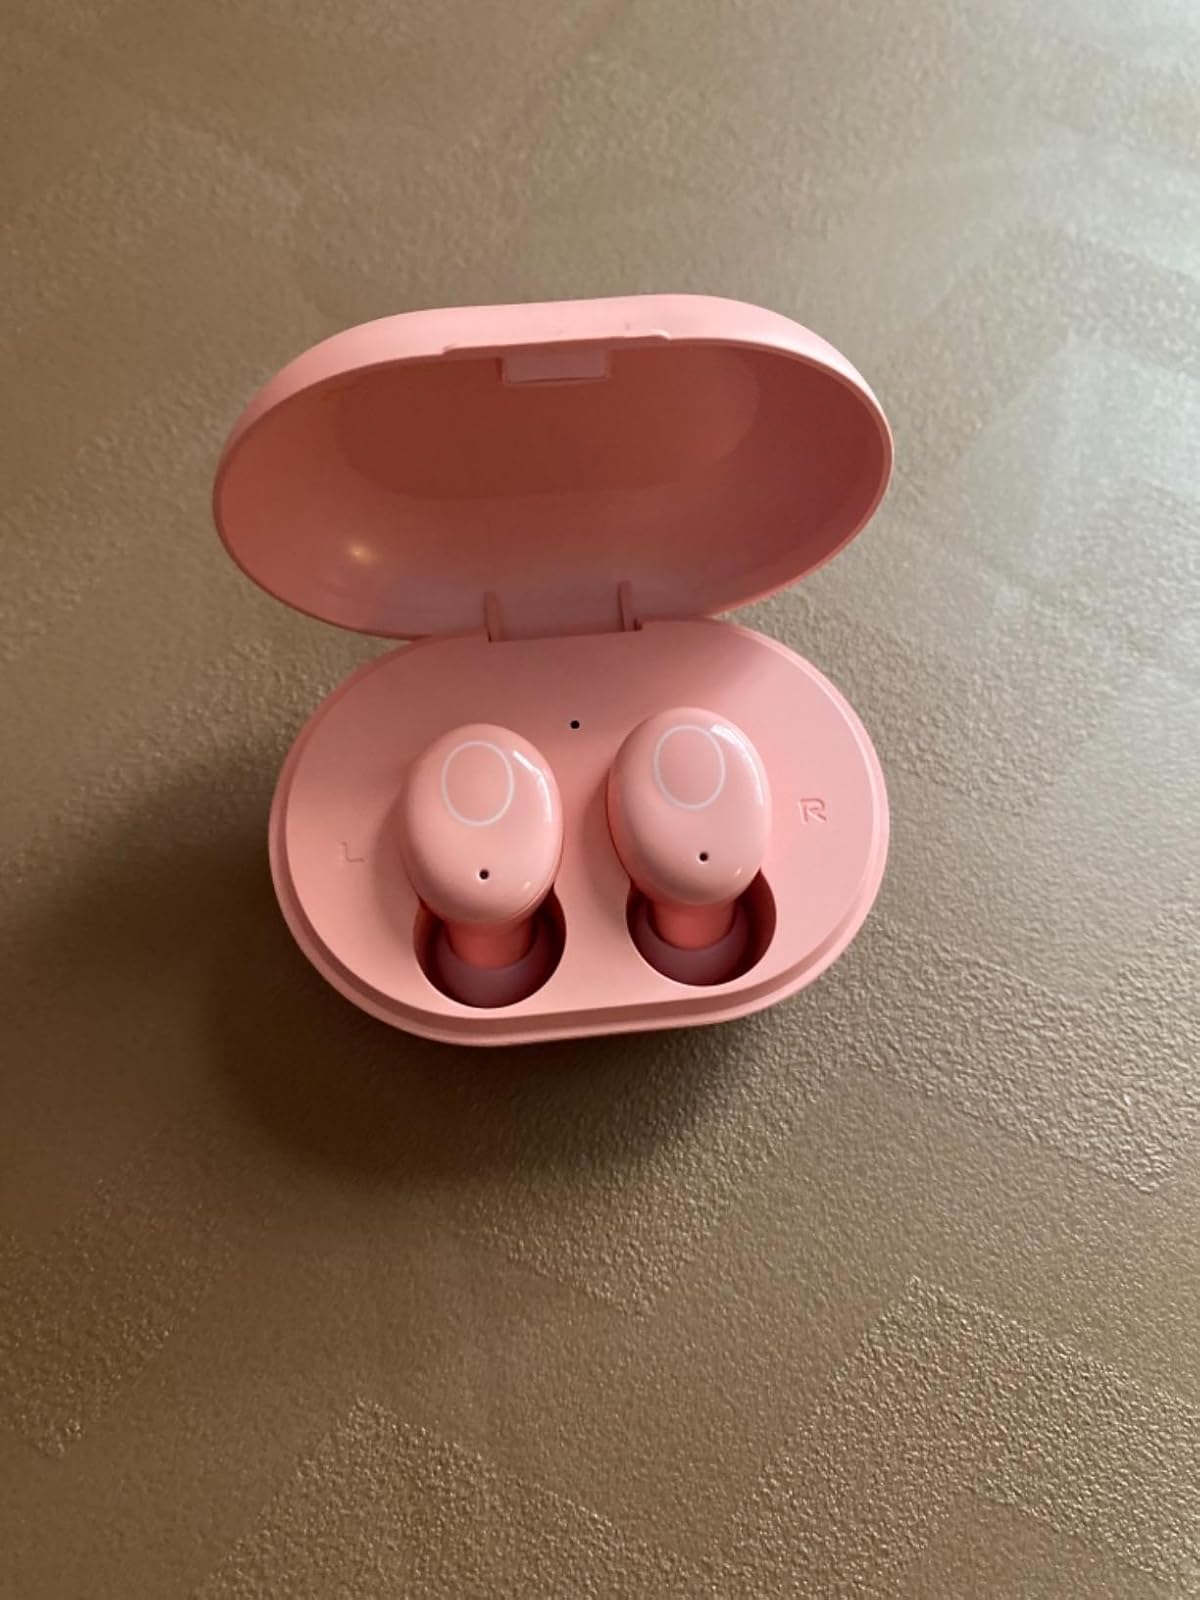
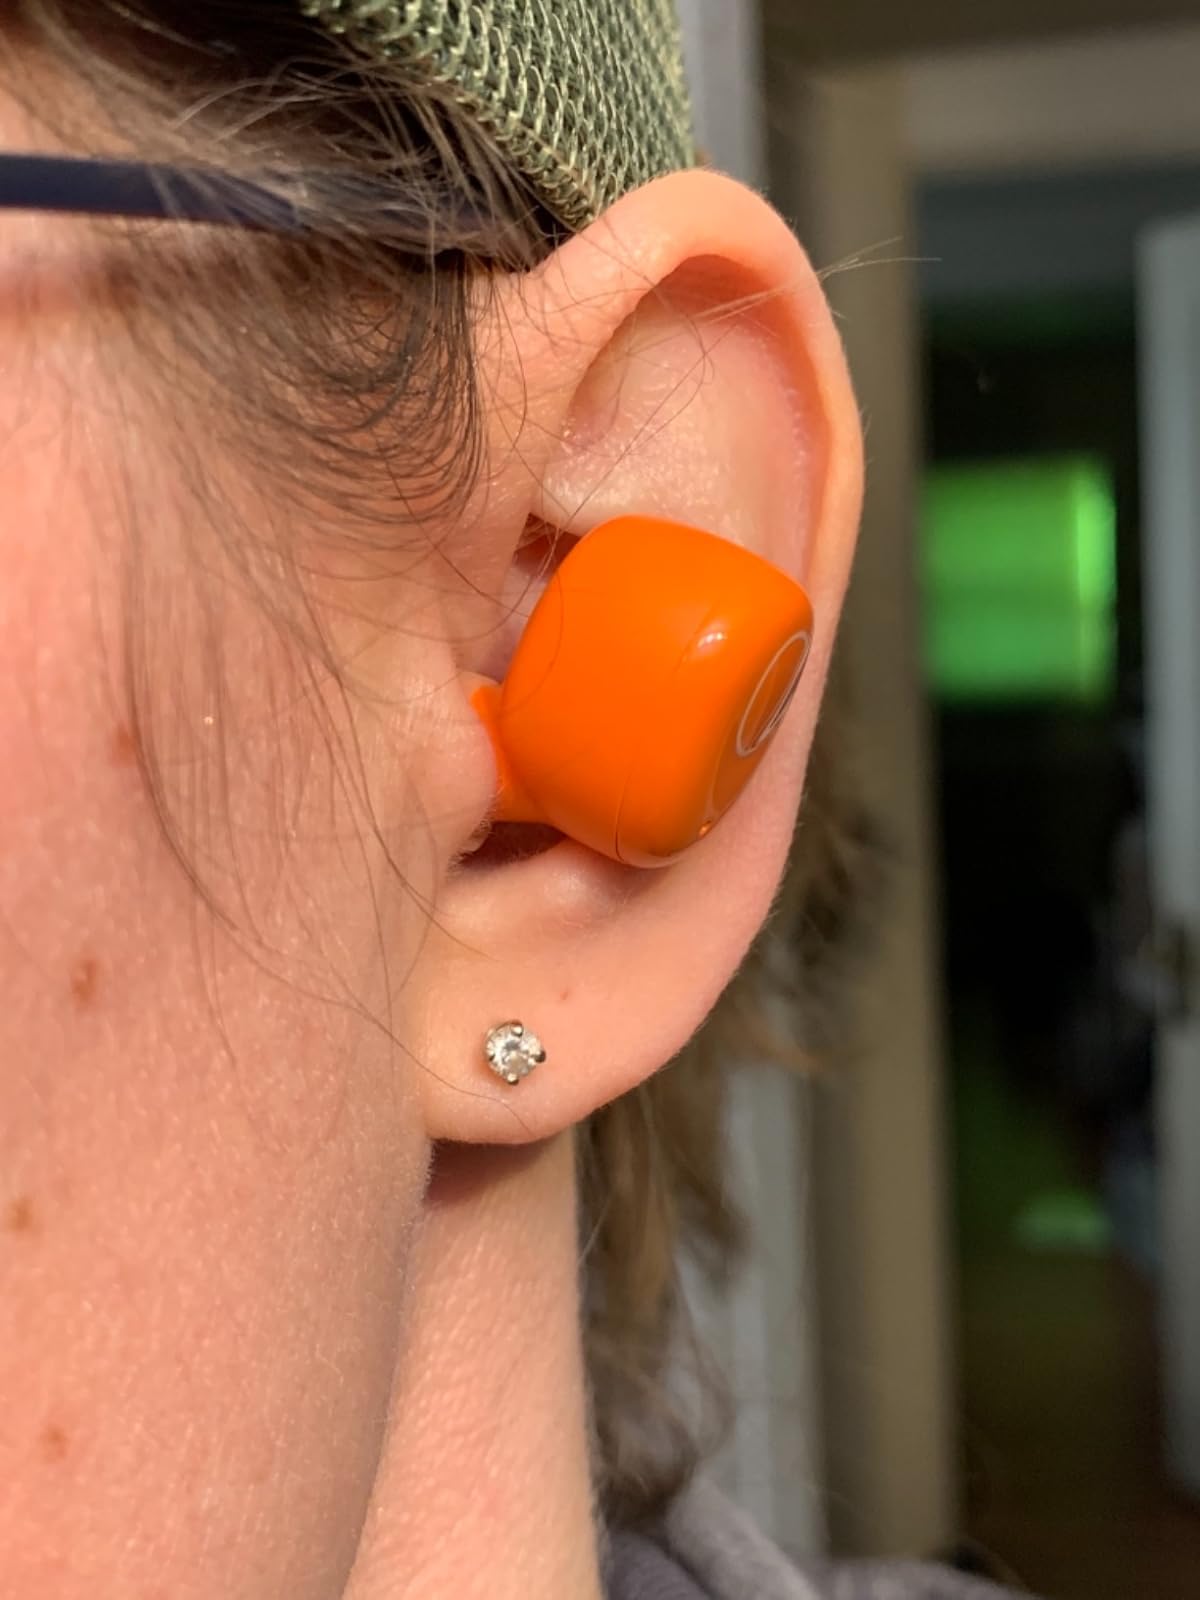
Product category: earbuds
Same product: no